Mediation (statistics)

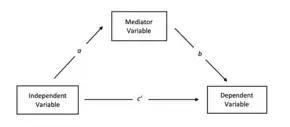
Simple mediation model. The independent variable causes the mediator variable; the mediator variable causes the dependent variable.

In statistics, a mediation model seeks to identify and explain the mechanism or process that underlies an observed relationship between an independent variable and a dependent variable via the inclusion of a third hypothetical variable, known as a mediator variable (also a mediating variable, intermediary variable, or intervening variable). Rather than a direct causal relationship between the independent variable and the dependent variable, a mediation model proposes that the independent variable influences the mediator variable, which in turn influences the dependent variable. Thus, the mediator variable serves to clarify the nature of the causal relationship between the independent and dependent variables.